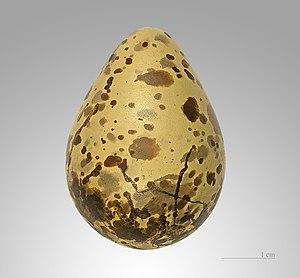
La Bécassine des marais est une espèce d'oiseaux de la famille des Scolopacidae. Il s'agit de l'une des trois espèces de bécassines vivant en France.